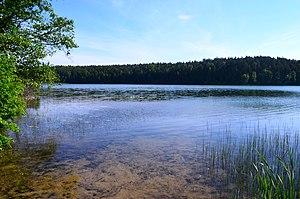
Le lac Asveja est le plus long lac de Lituanie avec plus de 20 kilomètres.